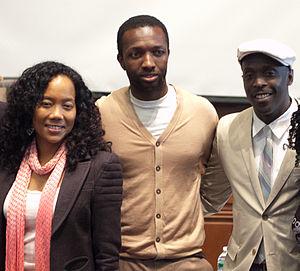
Sur écoute est une série télévisée dramatique criminelle américaine, créée par David Simon et coécrite avec Ed Burns, diffusée sur HBO du 2 juin 2002 au 9 mars 2008. Elle s'étend sur 5 saisons et 60 épisodes. L'idée originelle de la série est de réaliser un drame policier librement inspiré de l'expérience de Burns, ancien officier de la brigade criminelle de la police de Baltimore et professeur d'école publique, et du travail d'investigation de Simon, journaliste et écrivain.